Susunia

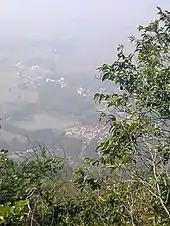
Susunia hill from the top

Susunia is a rock climbing centre. It is 10 km North-East of Chhatna. Chhatna is 13 km from Bankura town on the Bankura-Purulia road.